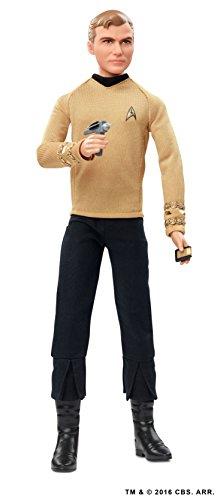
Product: Barbie Star Trek 50th Anniversary Kirk Doll
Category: Toys & Games | Dolls & Accessories | Dolls
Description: Boldly go with the Kirk Star Trek doll—sure to be a fan favorite.
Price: $32.53
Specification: ProductDimensions:7x3.4x13inches|ItemWeight:12ounces|ShippingWeight:13.6ounces(Viewshippingratesandpolicies)|DomesticShipping:ItemcanbeshippedwithinU.S.|InternationalShipping:ThisitemcanbeshippedtoselectcountriesoutsideoftheU.S.LearnMore|ASIN:B01AT5MISM|Itemmodelnumber:DGW69|Manufacturerrecommendedage:10-15years